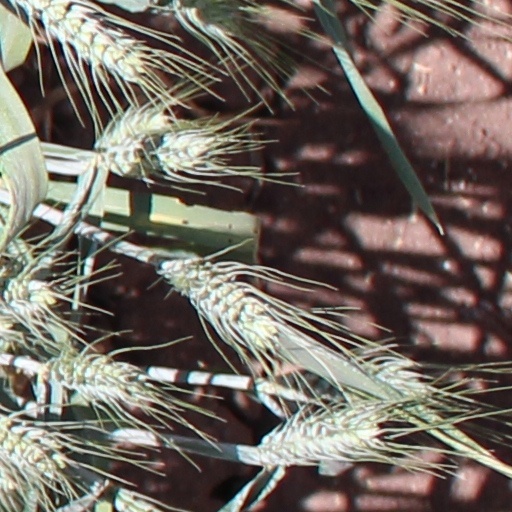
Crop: wheat